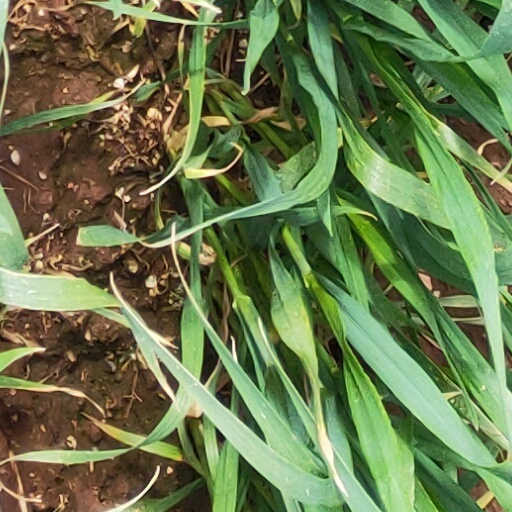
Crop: wheat